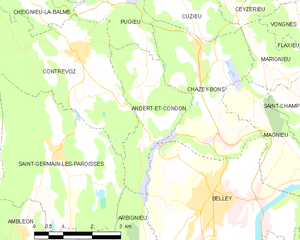
Carte des communes françaises: Andert-et-Condon